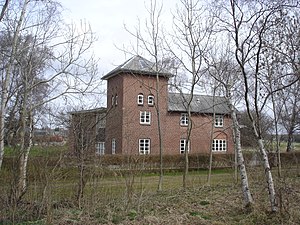
Vodskov Station / Historie
Vodskov Remise
Vodskov Remise fra S
Vodskov Station er en nedlagt jernbanestation i Vodskov i Vendsyssel.